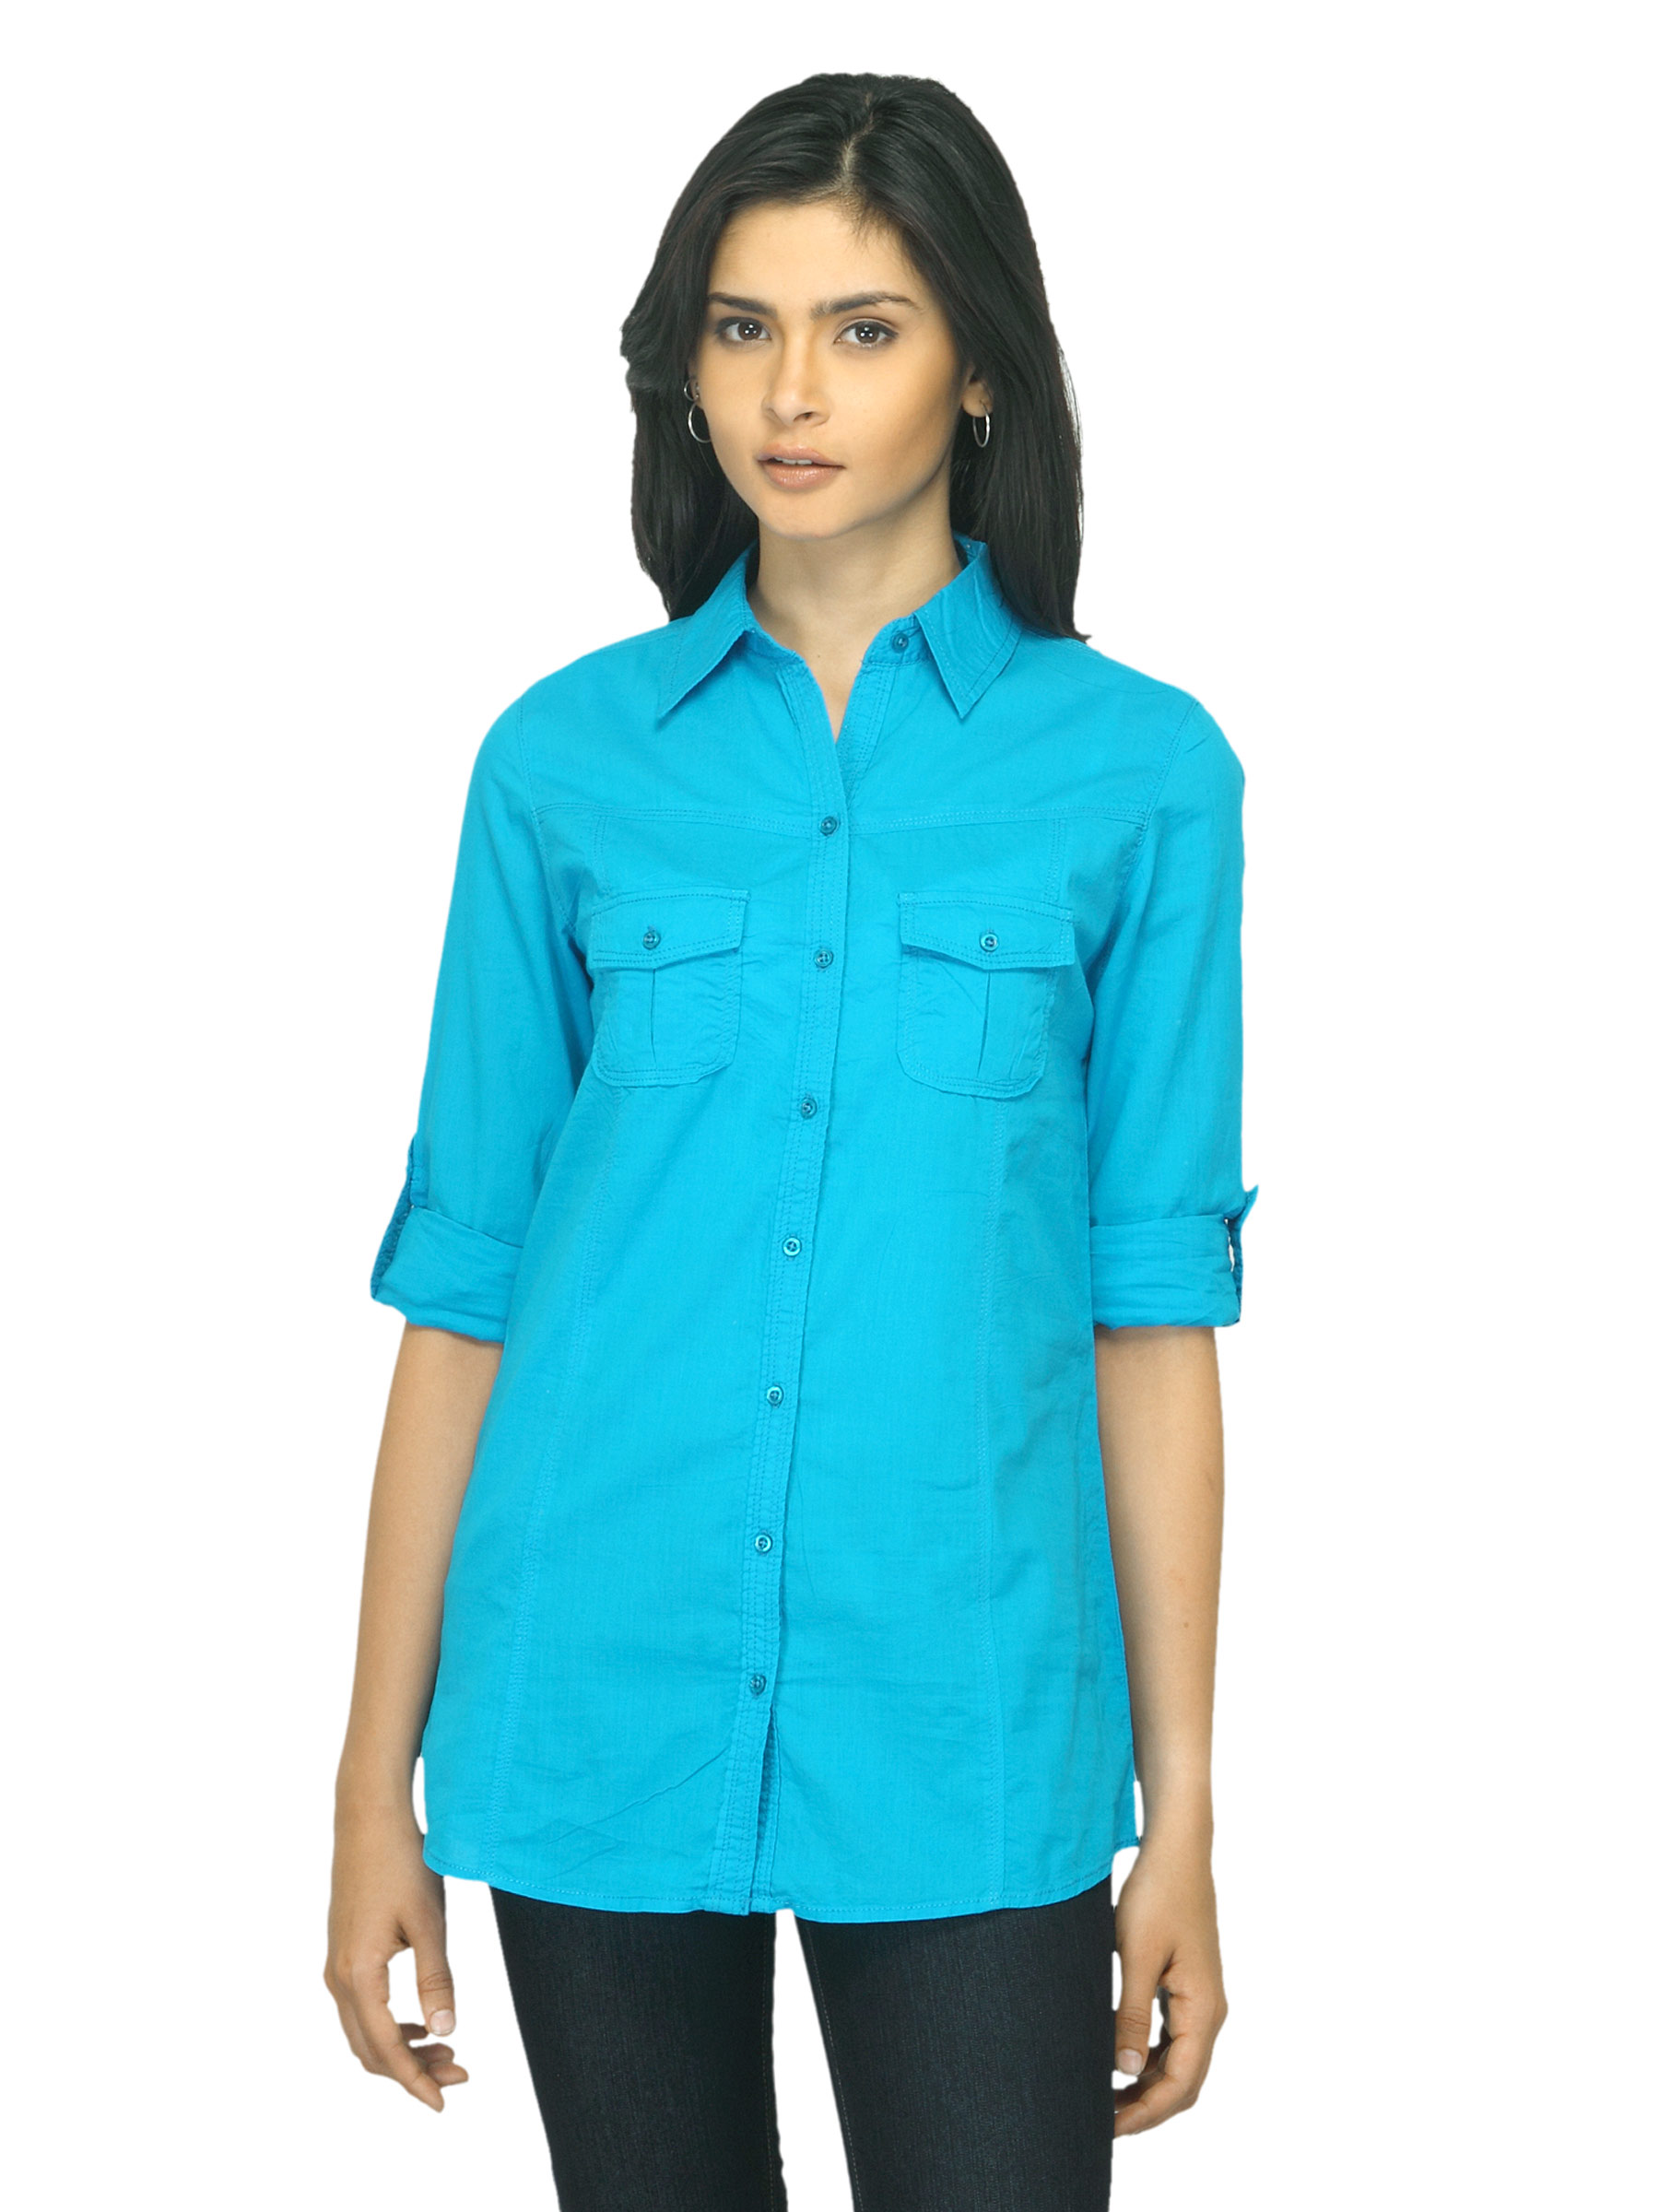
Jealous 21 Women Blue Shirt
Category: Apparel / Topwear / Shirts
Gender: Women
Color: Blue
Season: Summer 2012
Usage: Casual